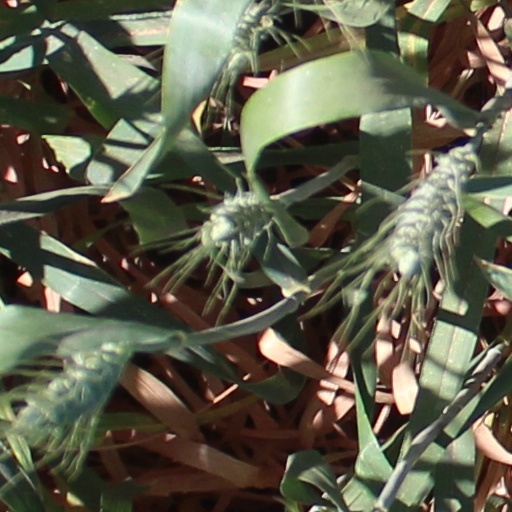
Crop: wheat